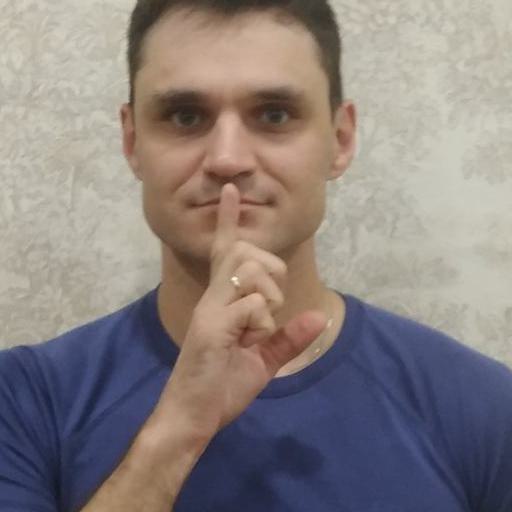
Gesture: mute